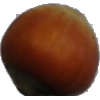
Label: nut_forest